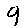
Label: 9